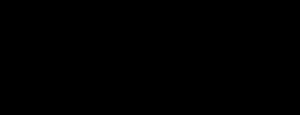
Skeletformel / Implicitte kulstof- og hydrogenatomer
Skeletformlen for ethanol
En skeletformel for en organisk forbindelse er en stenografisk repræsentation af dets molekylestruktur. Skeletformler anvendes overalt i organisk kemi, fordi de viser komplicerede strukturer tydeligt og er samtidig hurtige og enkle at tegne.